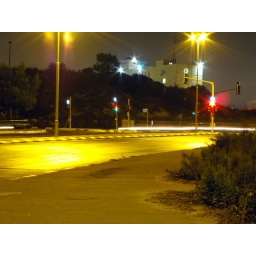
Night shots from a bridge over Begin North highway, at the Ben Gurion quarter and on Ben Zvi road